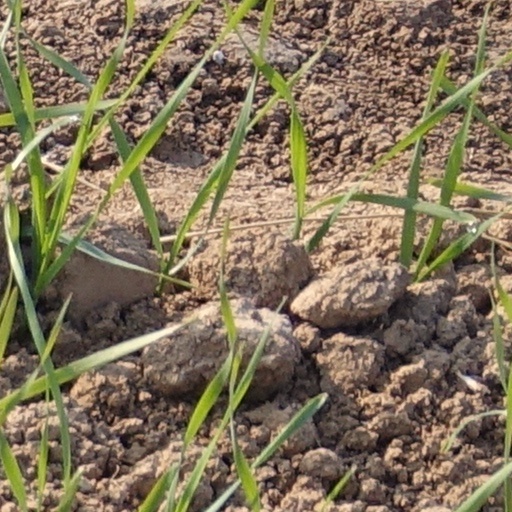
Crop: wheat